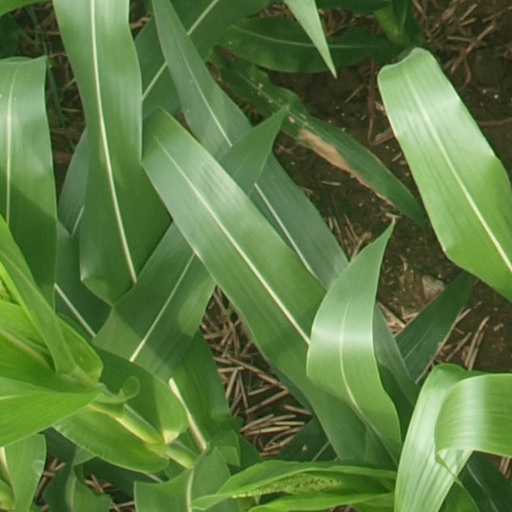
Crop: maize; corn